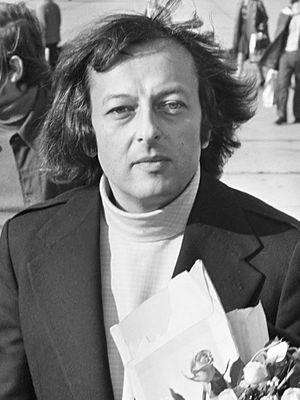
André George Previn, né Andreas Ludwig Priwin le 6 avril 1929 à Berlin et mort le 28 février 2019 à Manhattan, est un pianiste, chef d'orchestre et compositeur américain d'origine allemande.